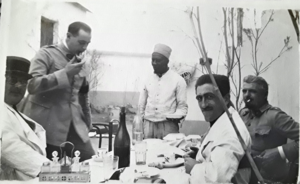
Albert Chemin attablé avec des officiers dans le Ksar Boudnib, campagne du Maroc, mars 1931.
Albert Chemin, né le 21 novembre 1903 à Toulouse et mort le 15 septembre 1986 à l’hôpital militaire Larrey de Toulouse, est un pionnier de la médecine aéronautique. Médecin-colonel de l’Armée de l’air, il est notamment décoré de la croix de guerre des Théâtres d'opérations extérieurs pendant la campagne de pacification du Maroc, où il organise les premières évacuations sanitaires aériennes. Il a été directeur du Centre d'examen médical du personnel navigant de Bordeaux de 1946 à 1961.